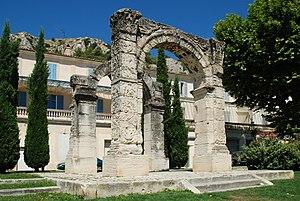
France - Provence - Vaucluse - Arc antique de Cavaillon
Cavaillon est une commune française du Sud-est de la France, située dans le département de Vaucluse en région Provence-Alpes-Côte d'Azur.
Cet article recense les arcs de triomphes protégés aux monuments historiques en France.
L'arc antique de Cavaillon est un vestige romain consistant en un petit tétrapyle richement sculpté, situé à Cavaillon dans le département français de Vaucluse et la région Provence-Alpes-Côte d'Azur.